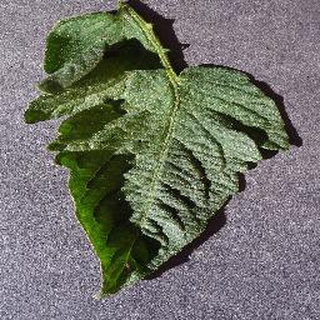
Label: healthy_tomato